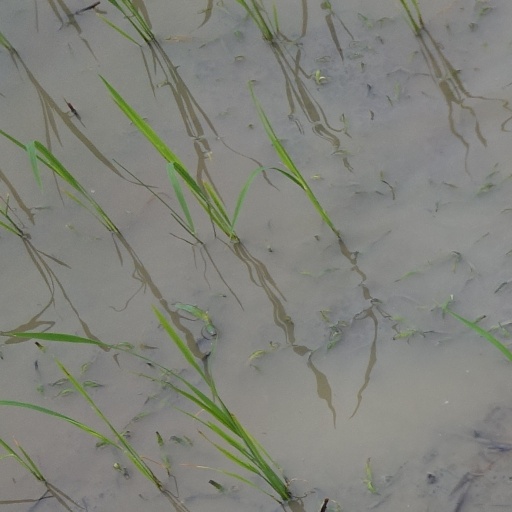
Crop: rice